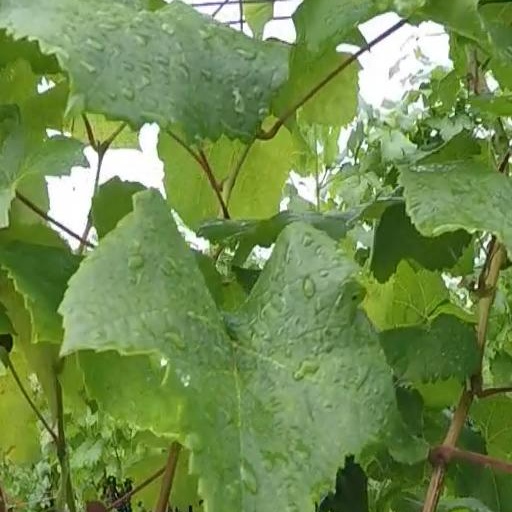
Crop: grape